Left-libertarianism

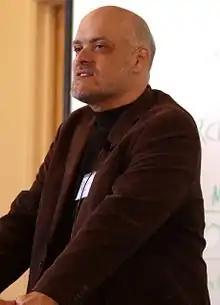
Gary Chartier, a left-libertarian of the free-market anti-capitalist school

In its oldest form, "left-libertarianism" was used synonymously with social anarchism. Although social anarchism and other forms of left-libertarianism share similar roots and concerns, social anarchism has distinguished itself as a distinct ideological tradition, due to its fundamental rejection of the state. In contrast to individualist tendencies, social anarchism rejects private property and market relations, which they believe will be eliminated with the abolition of the state.